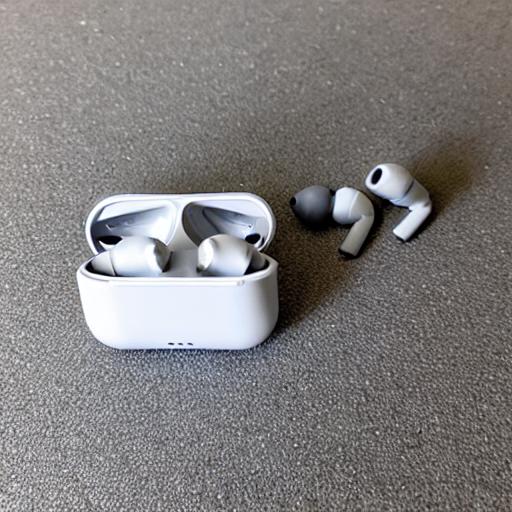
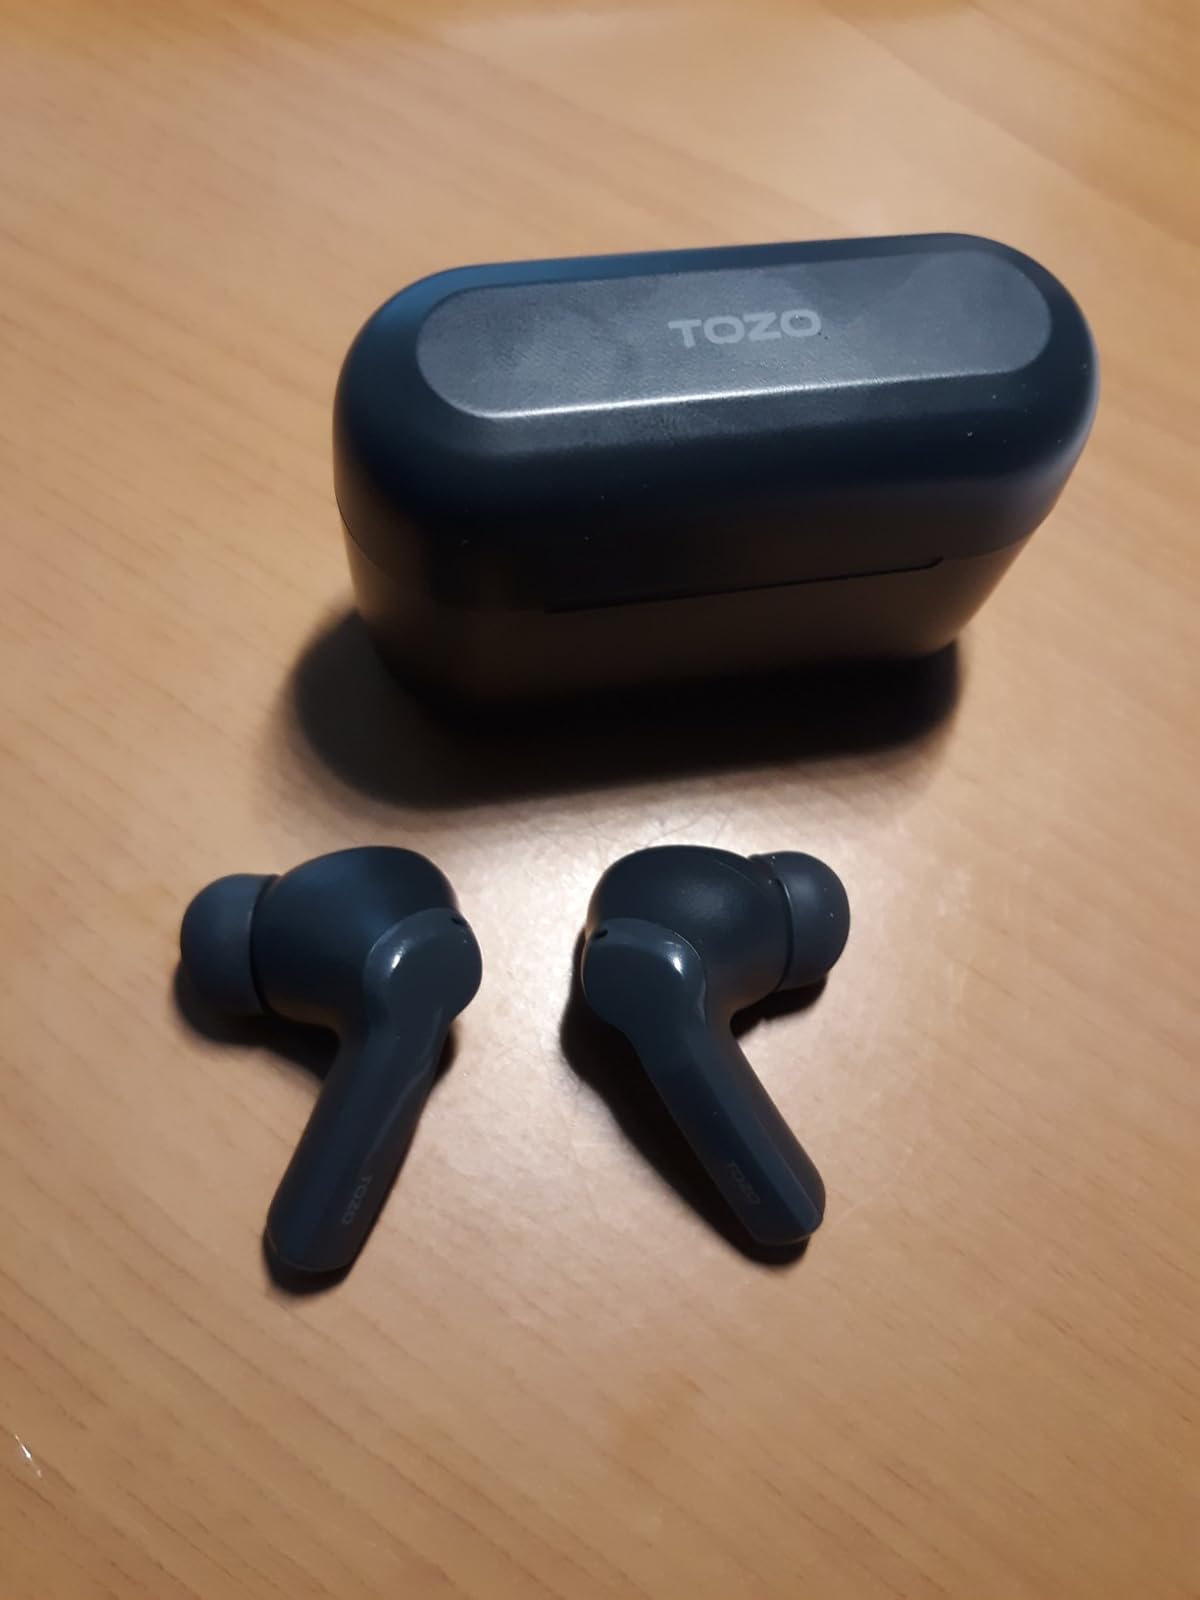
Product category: earbuds
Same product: no